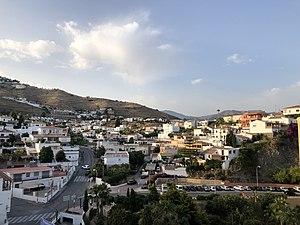
Almuñécar (Espagne) en juin 2018